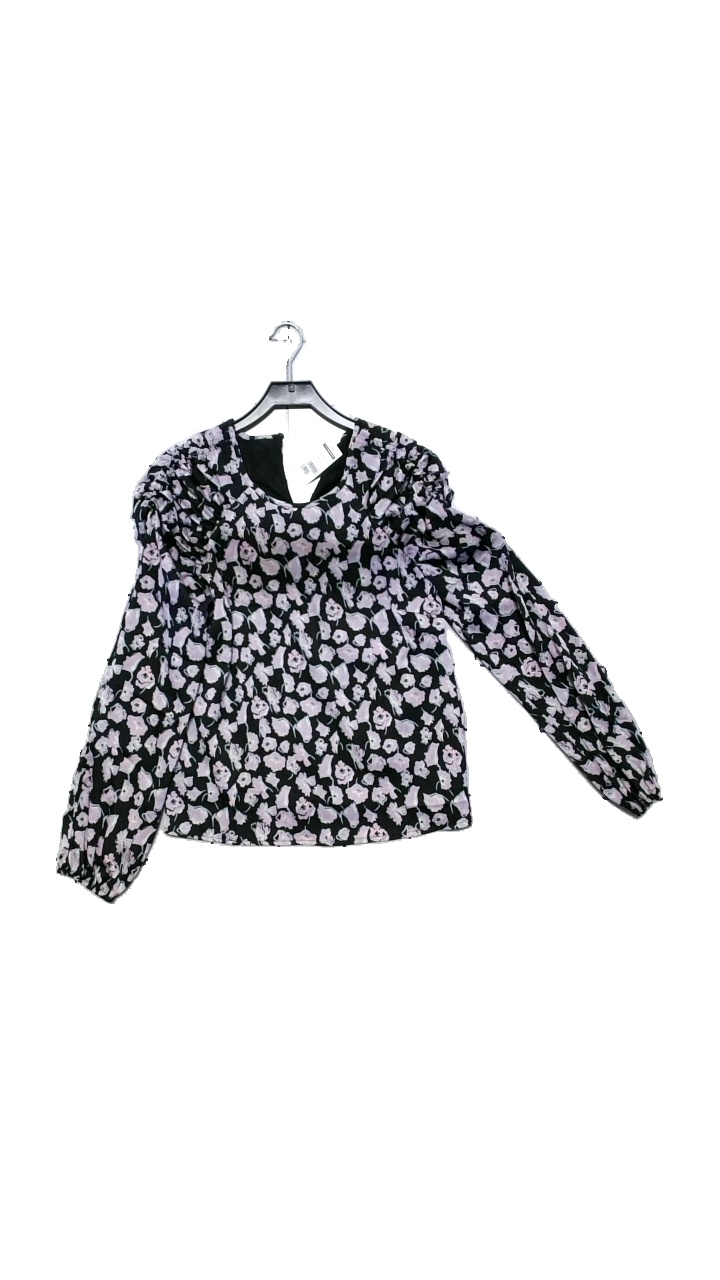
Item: Blouse (Ladies)
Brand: Vero Moda
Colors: Multicolor, Black, Pink
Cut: Regular, Loose
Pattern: Floral print
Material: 100% polyester
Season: All
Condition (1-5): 4
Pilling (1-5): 5
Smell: Minor
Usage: Reuse
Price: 50-100